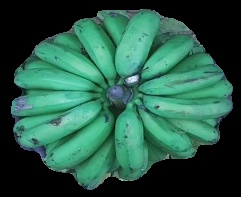
Variety: pachbale
Grade: grade2